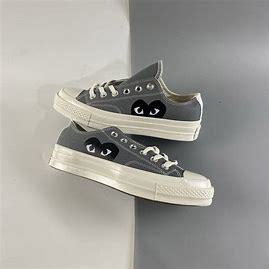
Brand: Converse
Model: Chuck Taylor All Star 70 Ox